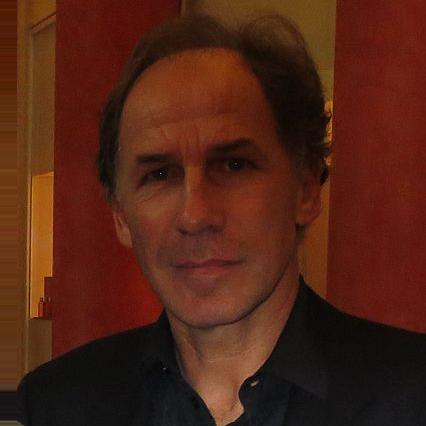
Age: 51